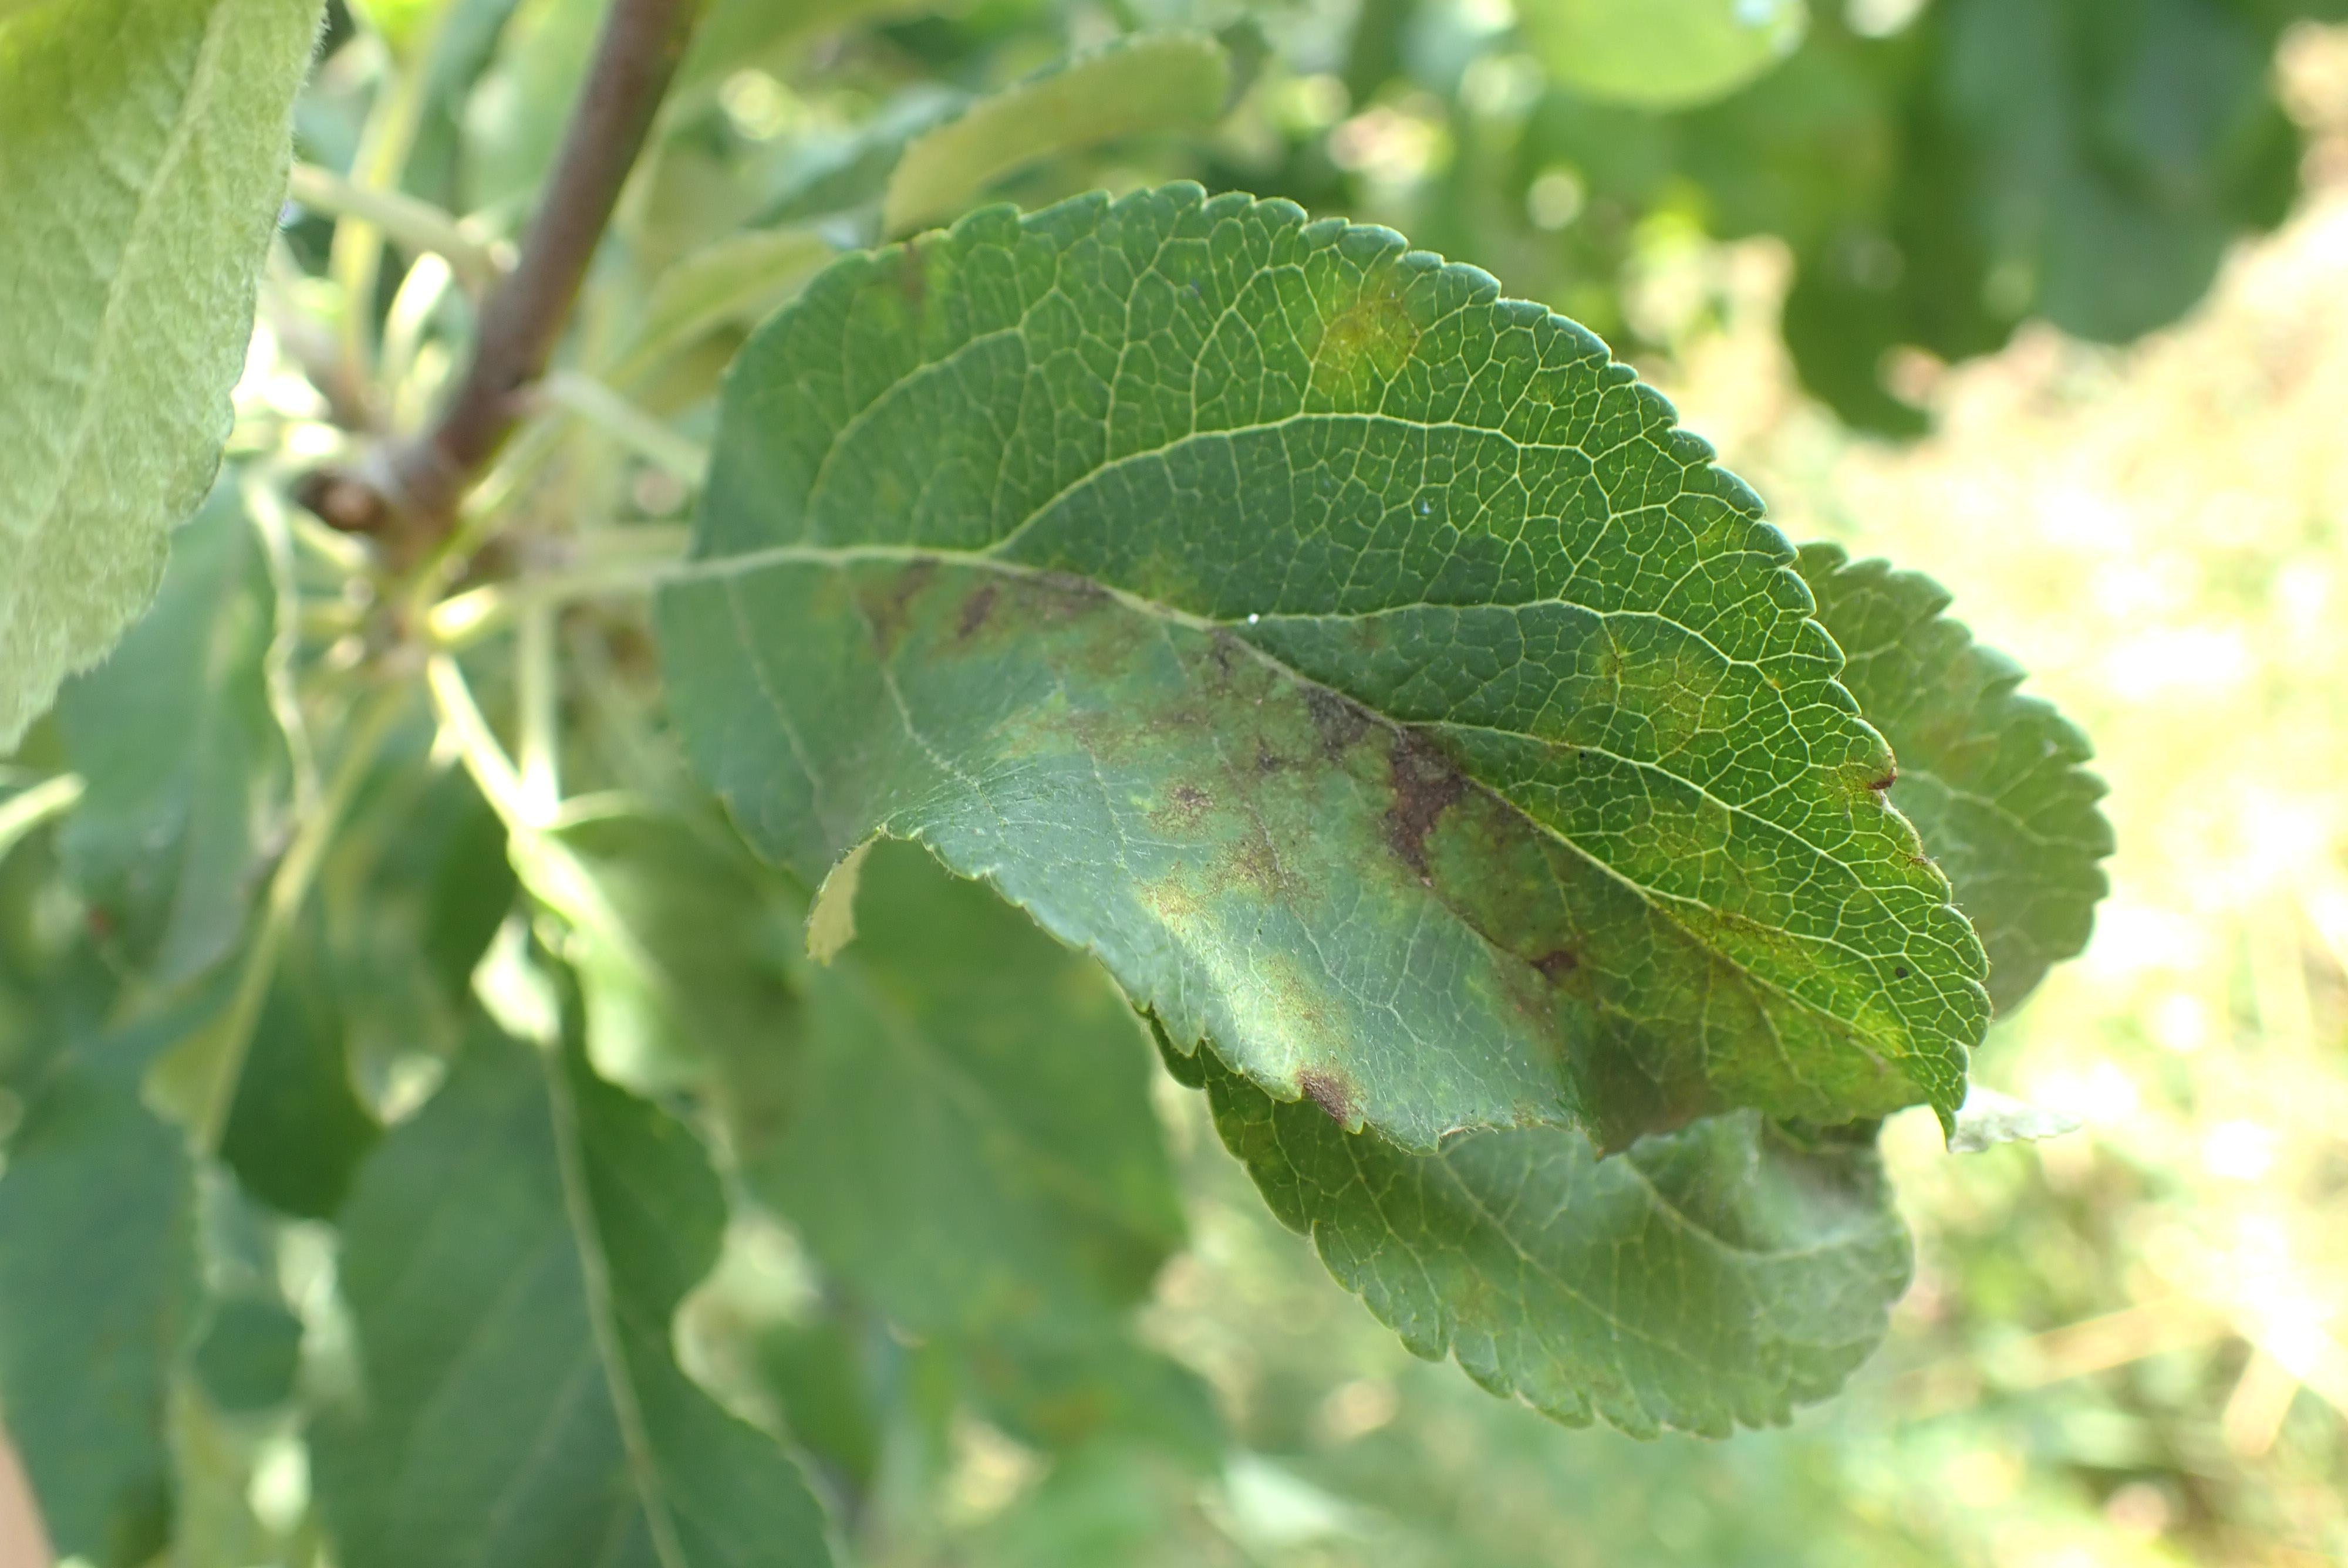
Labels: scab